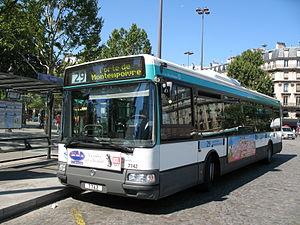
Un bus RATP sur la ligne 29 à la Bastille_Paris_France.
Le réseau de bus RATP couvre l'ensemble du territoire de la ville de Paris et la partie centrale de l'unité urbaine de Paris. Il constitue un réseau dense de transports en commun complémentaire des réseaux ferrés, organisé et financé par Île-de-France Mobilités.
Le réseau des autobus d'Île-de-France est un réseau de transport routier de personnes couvrant l'ensemble de la région Île-de-France à travers plusieurs organismes et organisé par Île-de-France Mobilités.